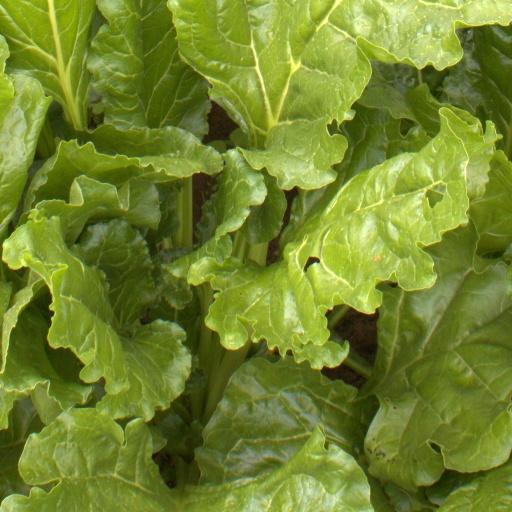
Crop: sugar beet